E3 Saxo Bank Classic

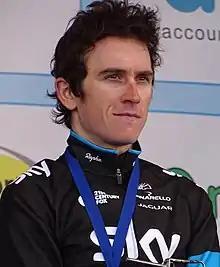
Welsh rider Geraint Thomas won the 2015 event and became the first winner who also won the Tour de France, following his 2018 Tour de France win.

In 2017 there were 15 categorized hills. The climbs, in order of appearance, are Katteberg, La Houppe, Kruisberg, Côte de Trieu, Hotond, Kortekeer, Taaienberg, Boigneberg, Eikenberg, Stationsberg, Kapelberg, Paterberg, Oude Kwaremont, Karnemelkbeekstraat and Tiegemberg. The Paterberg is a cobbled 300m climb that averages 12.5%, while the Oude Kwaremont is 2200m, of which 1500m cobbled, with a gradient average of 4.2%. In addition to the climbs, there are four flat stretches of cobbled roads.